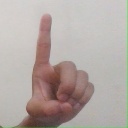
अक्षर: ड